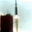
Label: rocket